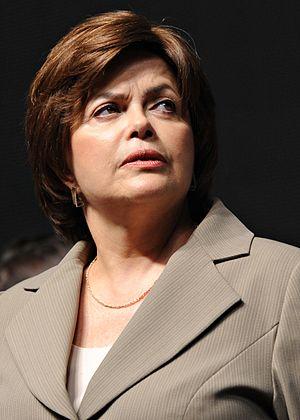
Dilma Rousseff, ministre en chef de cabinet de la Présidence de la République fédérative du Brésil. Español: Dilma Rousseff, ministra jefa de gabinete de la Presidencia de la República Federativa del Brasil. Original caption ""Brasília - A ministra-chefe da Casa Civil, Dilma Rousseff, participa da 3ª Conferência Nacional da Aquicultura e Pesca. O encontro visa a debater o desenvolvimento sustentável do setor."""